Charybdis

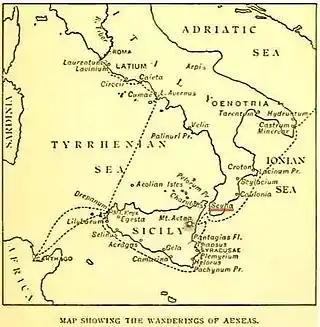
The Strait of Messina, with Scylla (underlined in red) and Charybdis on the opposite shores

The sea monster Charybdis was believed to live under a small rock on one side of a narrow channel. Opposite her was Scylla, another sea monster, who lived inside a much larger rock. The sides of the strait were within an arrow-shot of each other, and sailors attempting to avoid one of them would come in reach of the other. To be "between Scylla and Charybdis" therefore means to be presented with two opposite dangers, the task being to find a route that avoids both. Three times a day, Charybdis swallowed a huge amount of water, before belching it back out again, creating large whirlpools capable of dragging a ship underwater. In some variations of the story, Charybdis was simply a large whirlpool instead of a sea monster.